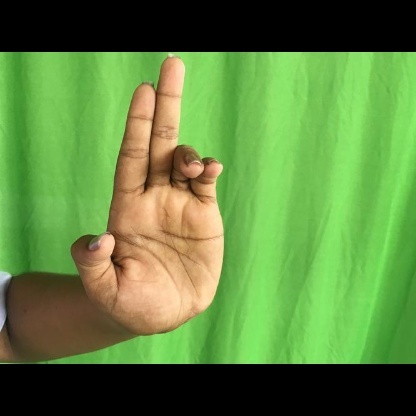
Mudra: Ardhapathaka